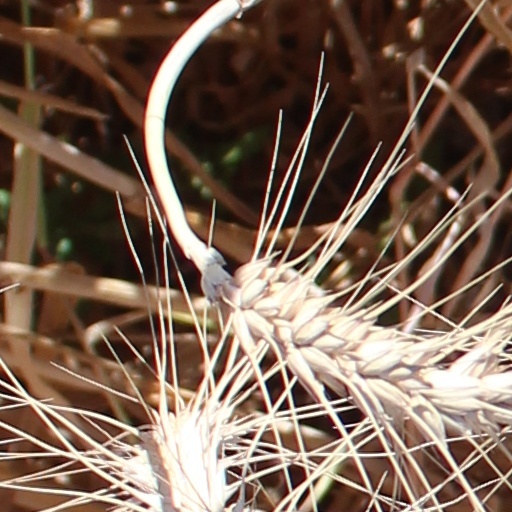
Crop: wheat